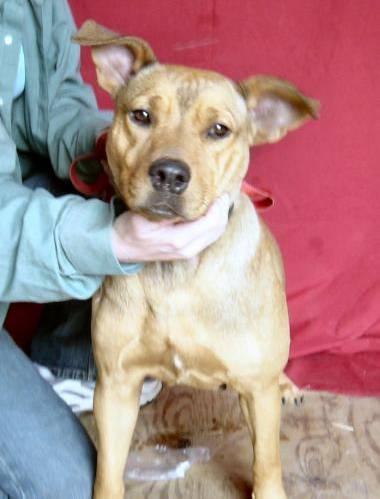
dog